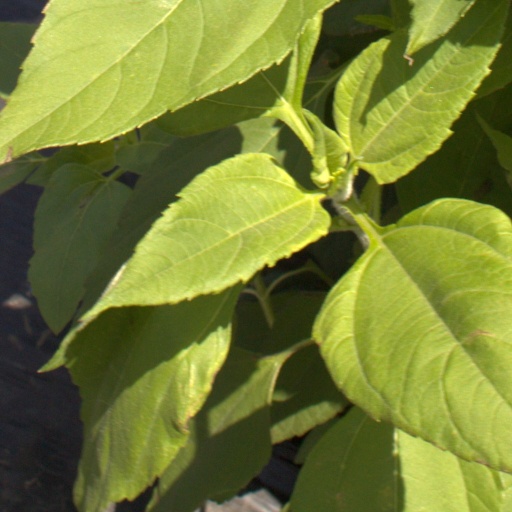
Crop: Jerusalem artichoke